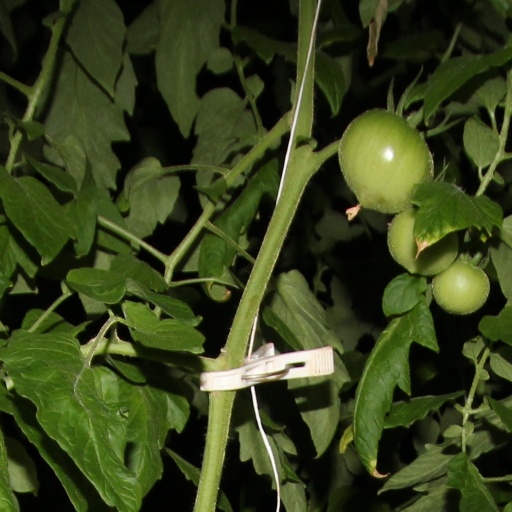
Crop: tomato